Clayton, Missouri

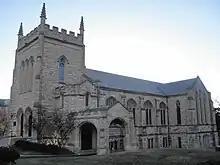
Central Presbyterian Church in the Davis Place neighborhood

A large residential neighborhood, Davis Place is characterized primarily by single family homes with some apartment buildings along Hanley Road and Brentwood Boulevard. Its boundaries are Forest Park Parkway on the north, Hanley Road on the east, Clayton Road on the south, and Brentwood Boulevard on the west. The neighborhood includes the subdivisions Country Club Place, Country Club Court, and Remmerts. Davis Place is also home to the Shops of Clayton commercial corridor along Clayton Road.